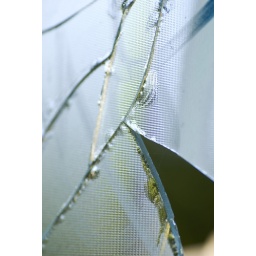
I love the colours in this... a broken frosted glass window